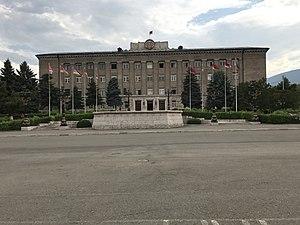
Image de Stepanakert (Artsakh) en 2017.